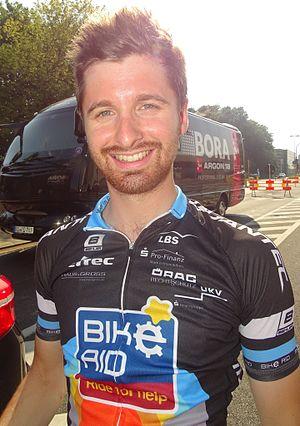
Reportage réalisé le dimanche 30 août à l'occasion du départ et de l'arrivée de la Coupe Sels 2015 à Merksem (Anvers), Belgique.
L'équipe cycliste Stradalli-Bike Aid est une équipe cycliste allemande participant aux circuits continentaux de cyclisme et en particulier l'UCI Europe Tour.